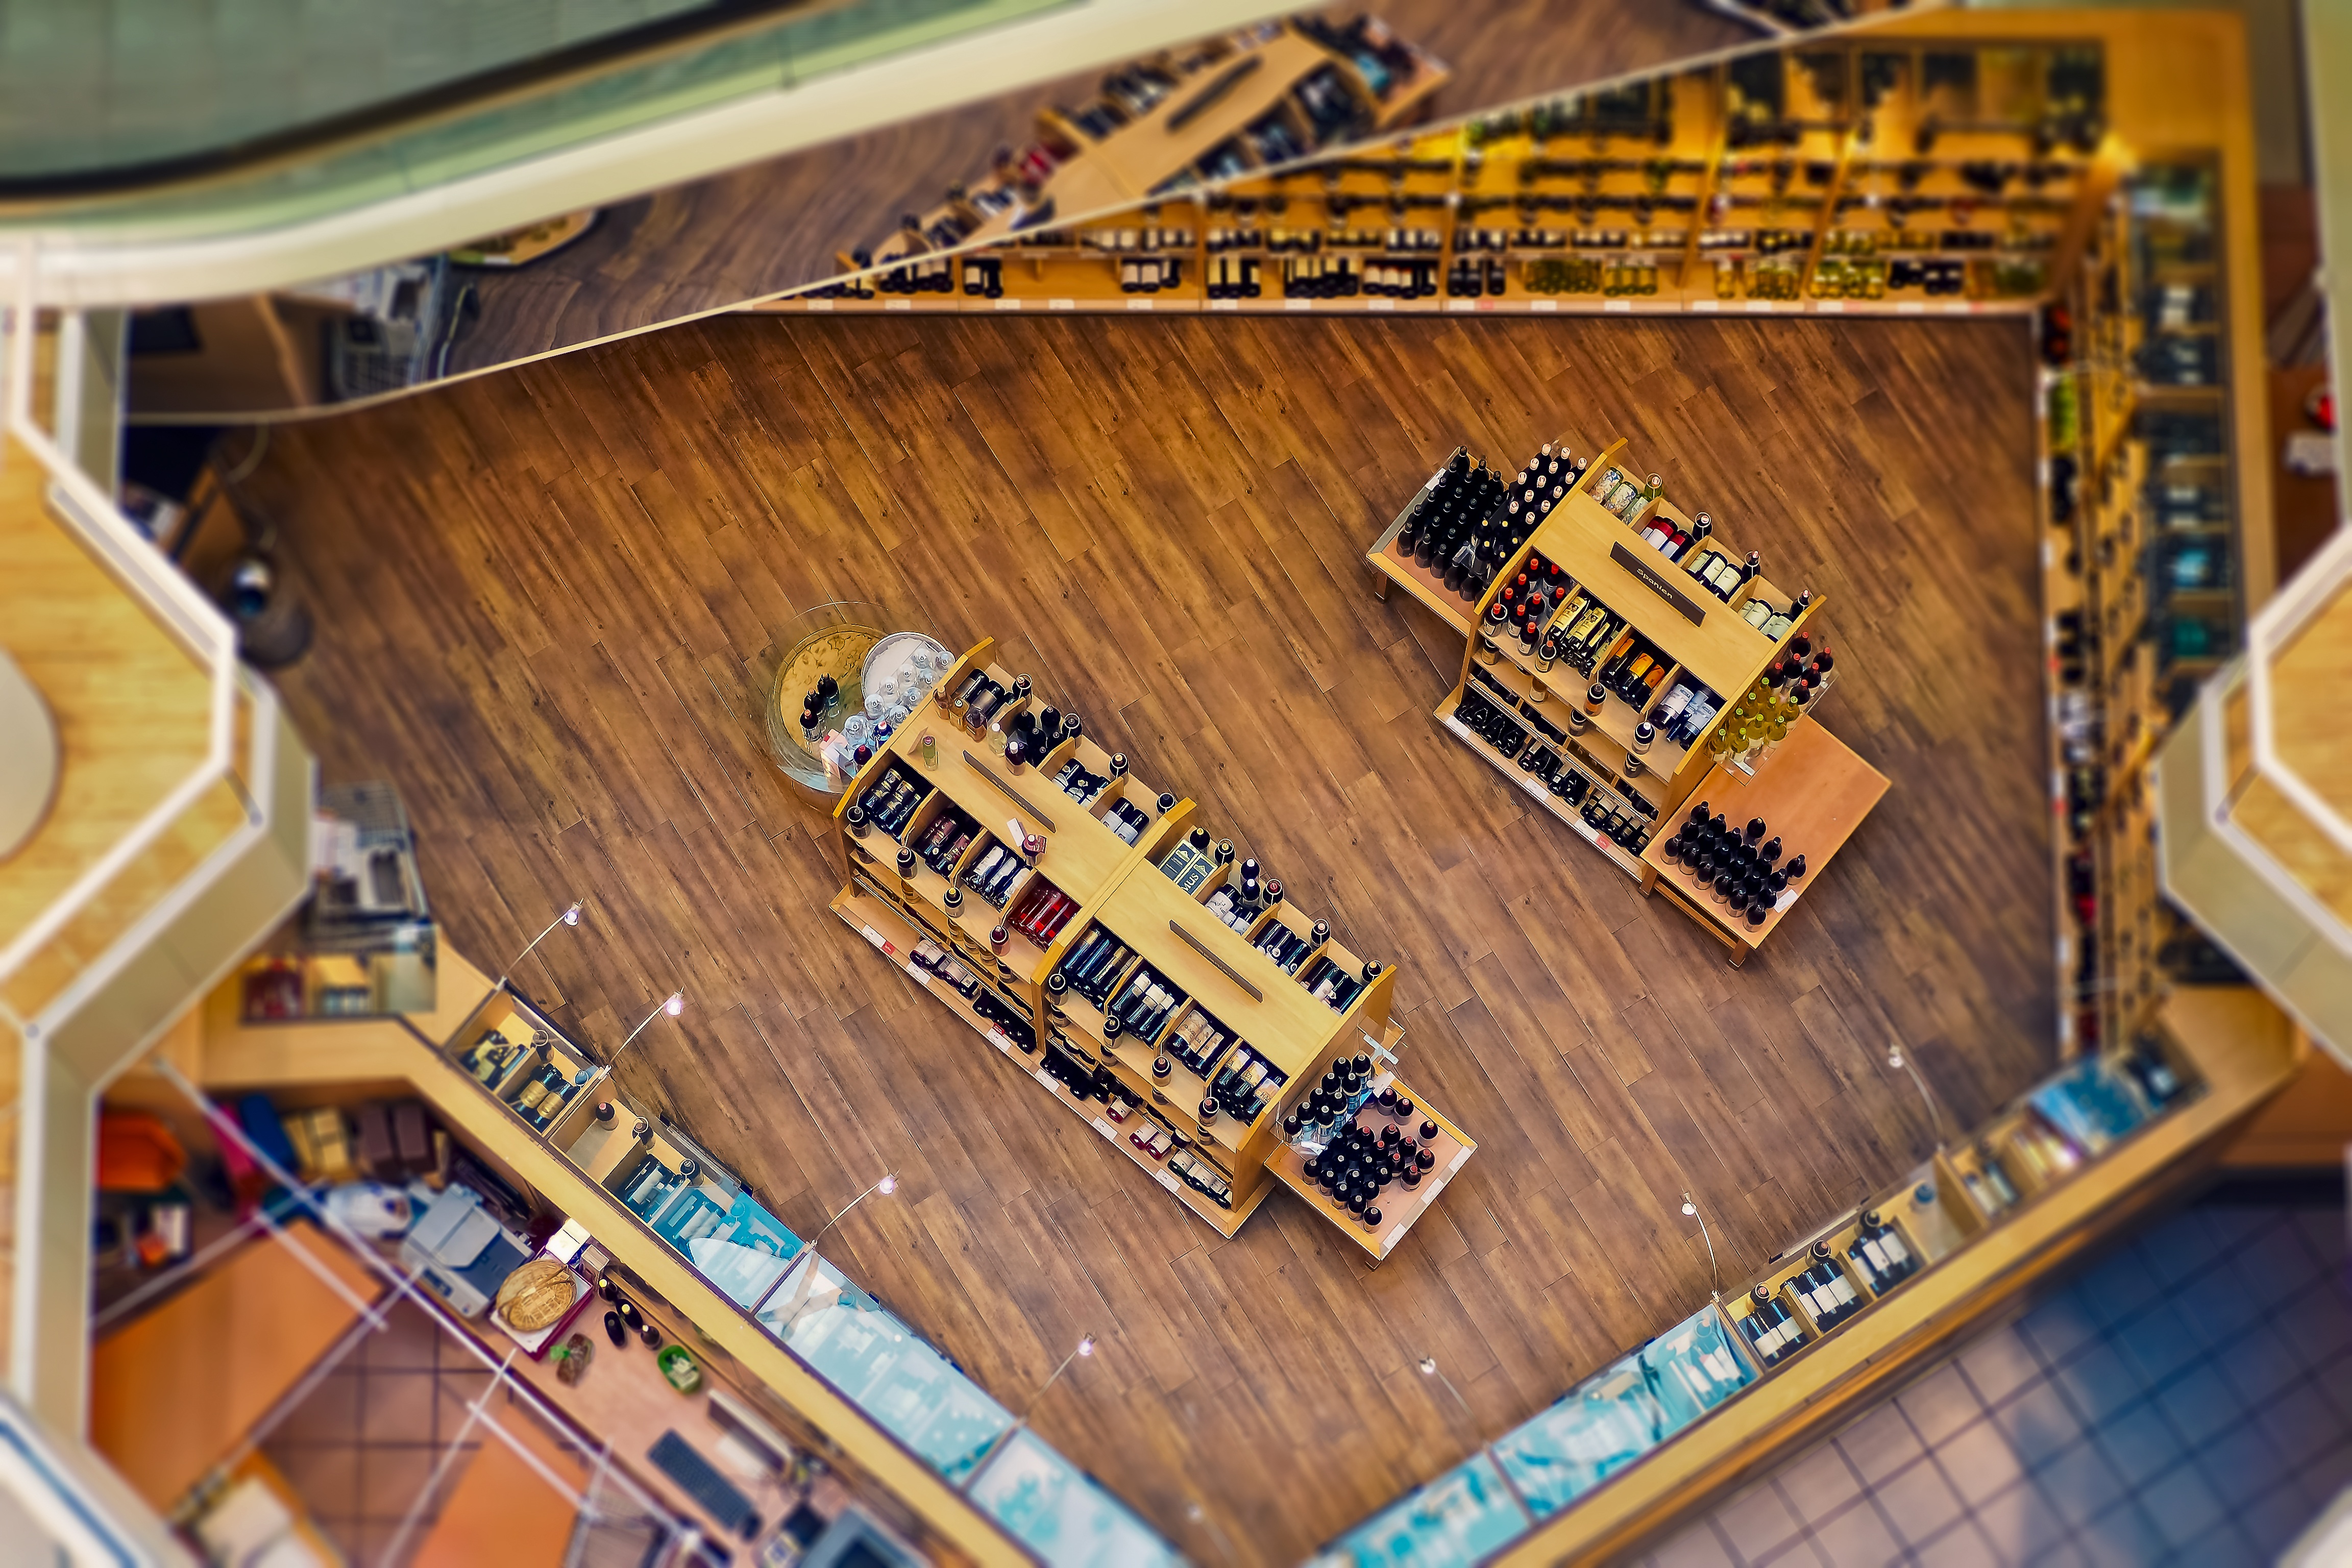
architecture, wood, building, city, urban, food, vehicle, consumption, business, shopping, toy, modern, interior design, stroll, shelves, sale, shopping centre, company, escalators, d sseldorf, department store, purchasing, goods, consumerist temple, delicacies, tilt shift, miniature effect, scale model, personal computer hardware